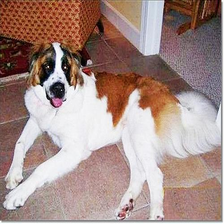
Species: dog
Breed: saint bernard